Photoinduced electron transfer

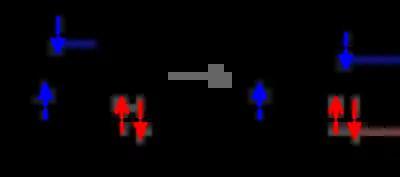

Photoinduced electron transfer (PET) is an excited state electron transfer process by which an excited electron is transferred from donor to acceptor. Due to PET a charge separation is generated, "i.e.", redox reaction takes place in excited state (this phenomenon is not observed in Dexter electron transfer).